Hicham El Guerrouj

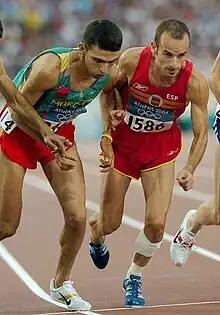
El Guerrouj and Carlos García at the 2004 Summer Olympics in Athens

After a relatively poor start to the 2004 season that included slow times and an 8th-place finish in a 1500-metre race in Rome, El Guerrouj entered both the 1500 metres and the 5000 metres at the 2004 Summer Olympics in Athens, Greece.